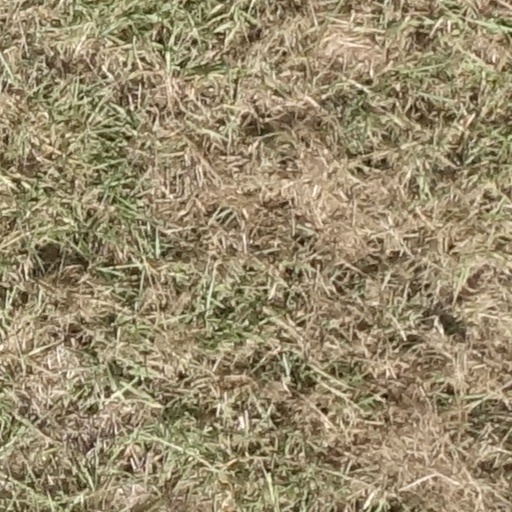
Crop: sorghum